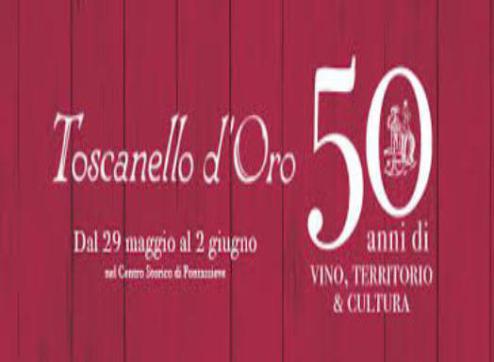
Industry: Necessities